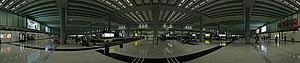
Panorama sur 300 degrés de l'intérieur la zone de récupération des bagages de l'aéroport international de Hong Kong vers minuit. 中文: 香港國際機場行李輸送帶300度全景 Camera Canon EOS 400D Lens 17-50mm F/2.8 Software Adobe Photoshop CS3, PTgui, DxO Optics Correction Noise, Chromatic aberration, Vignetting, Distortion